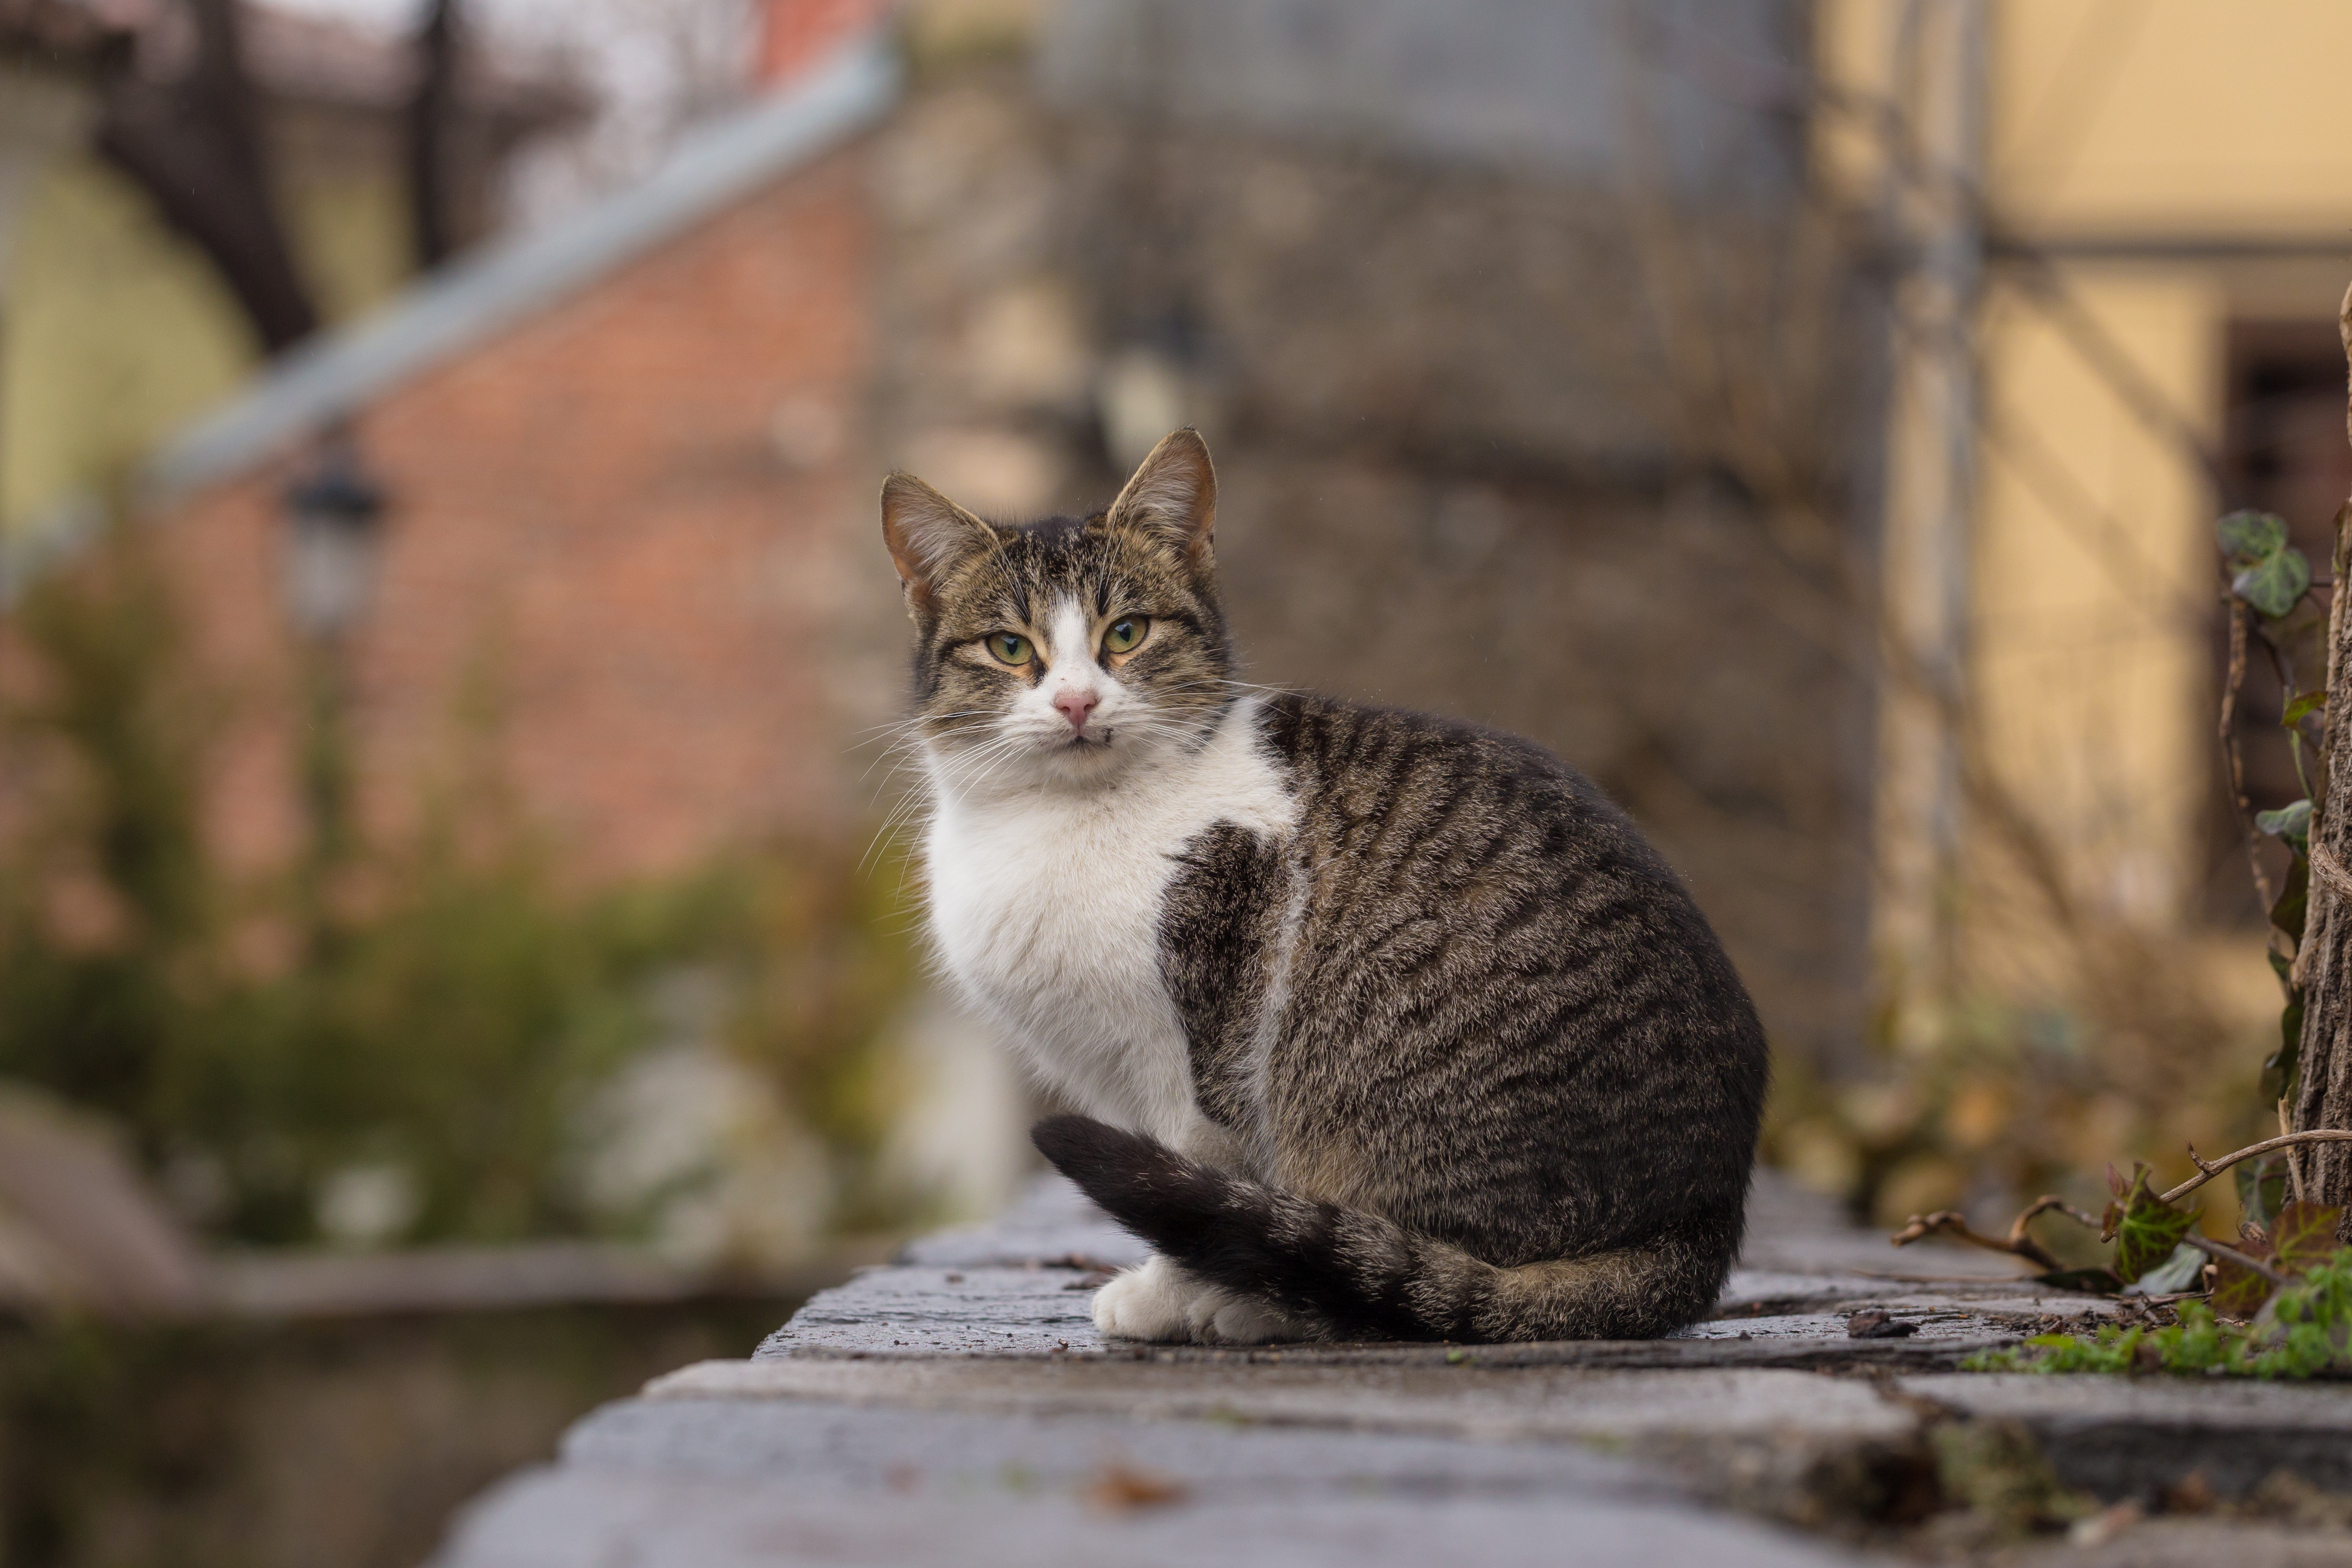
cat, mammal, felidae, small to medium sized cats, whiskers, european shorthair, aegean cat, wild cat, domestic short haired cat, carnivore, snout, tabby cat, tree, wildlife, american wirehair, asian, dragon li